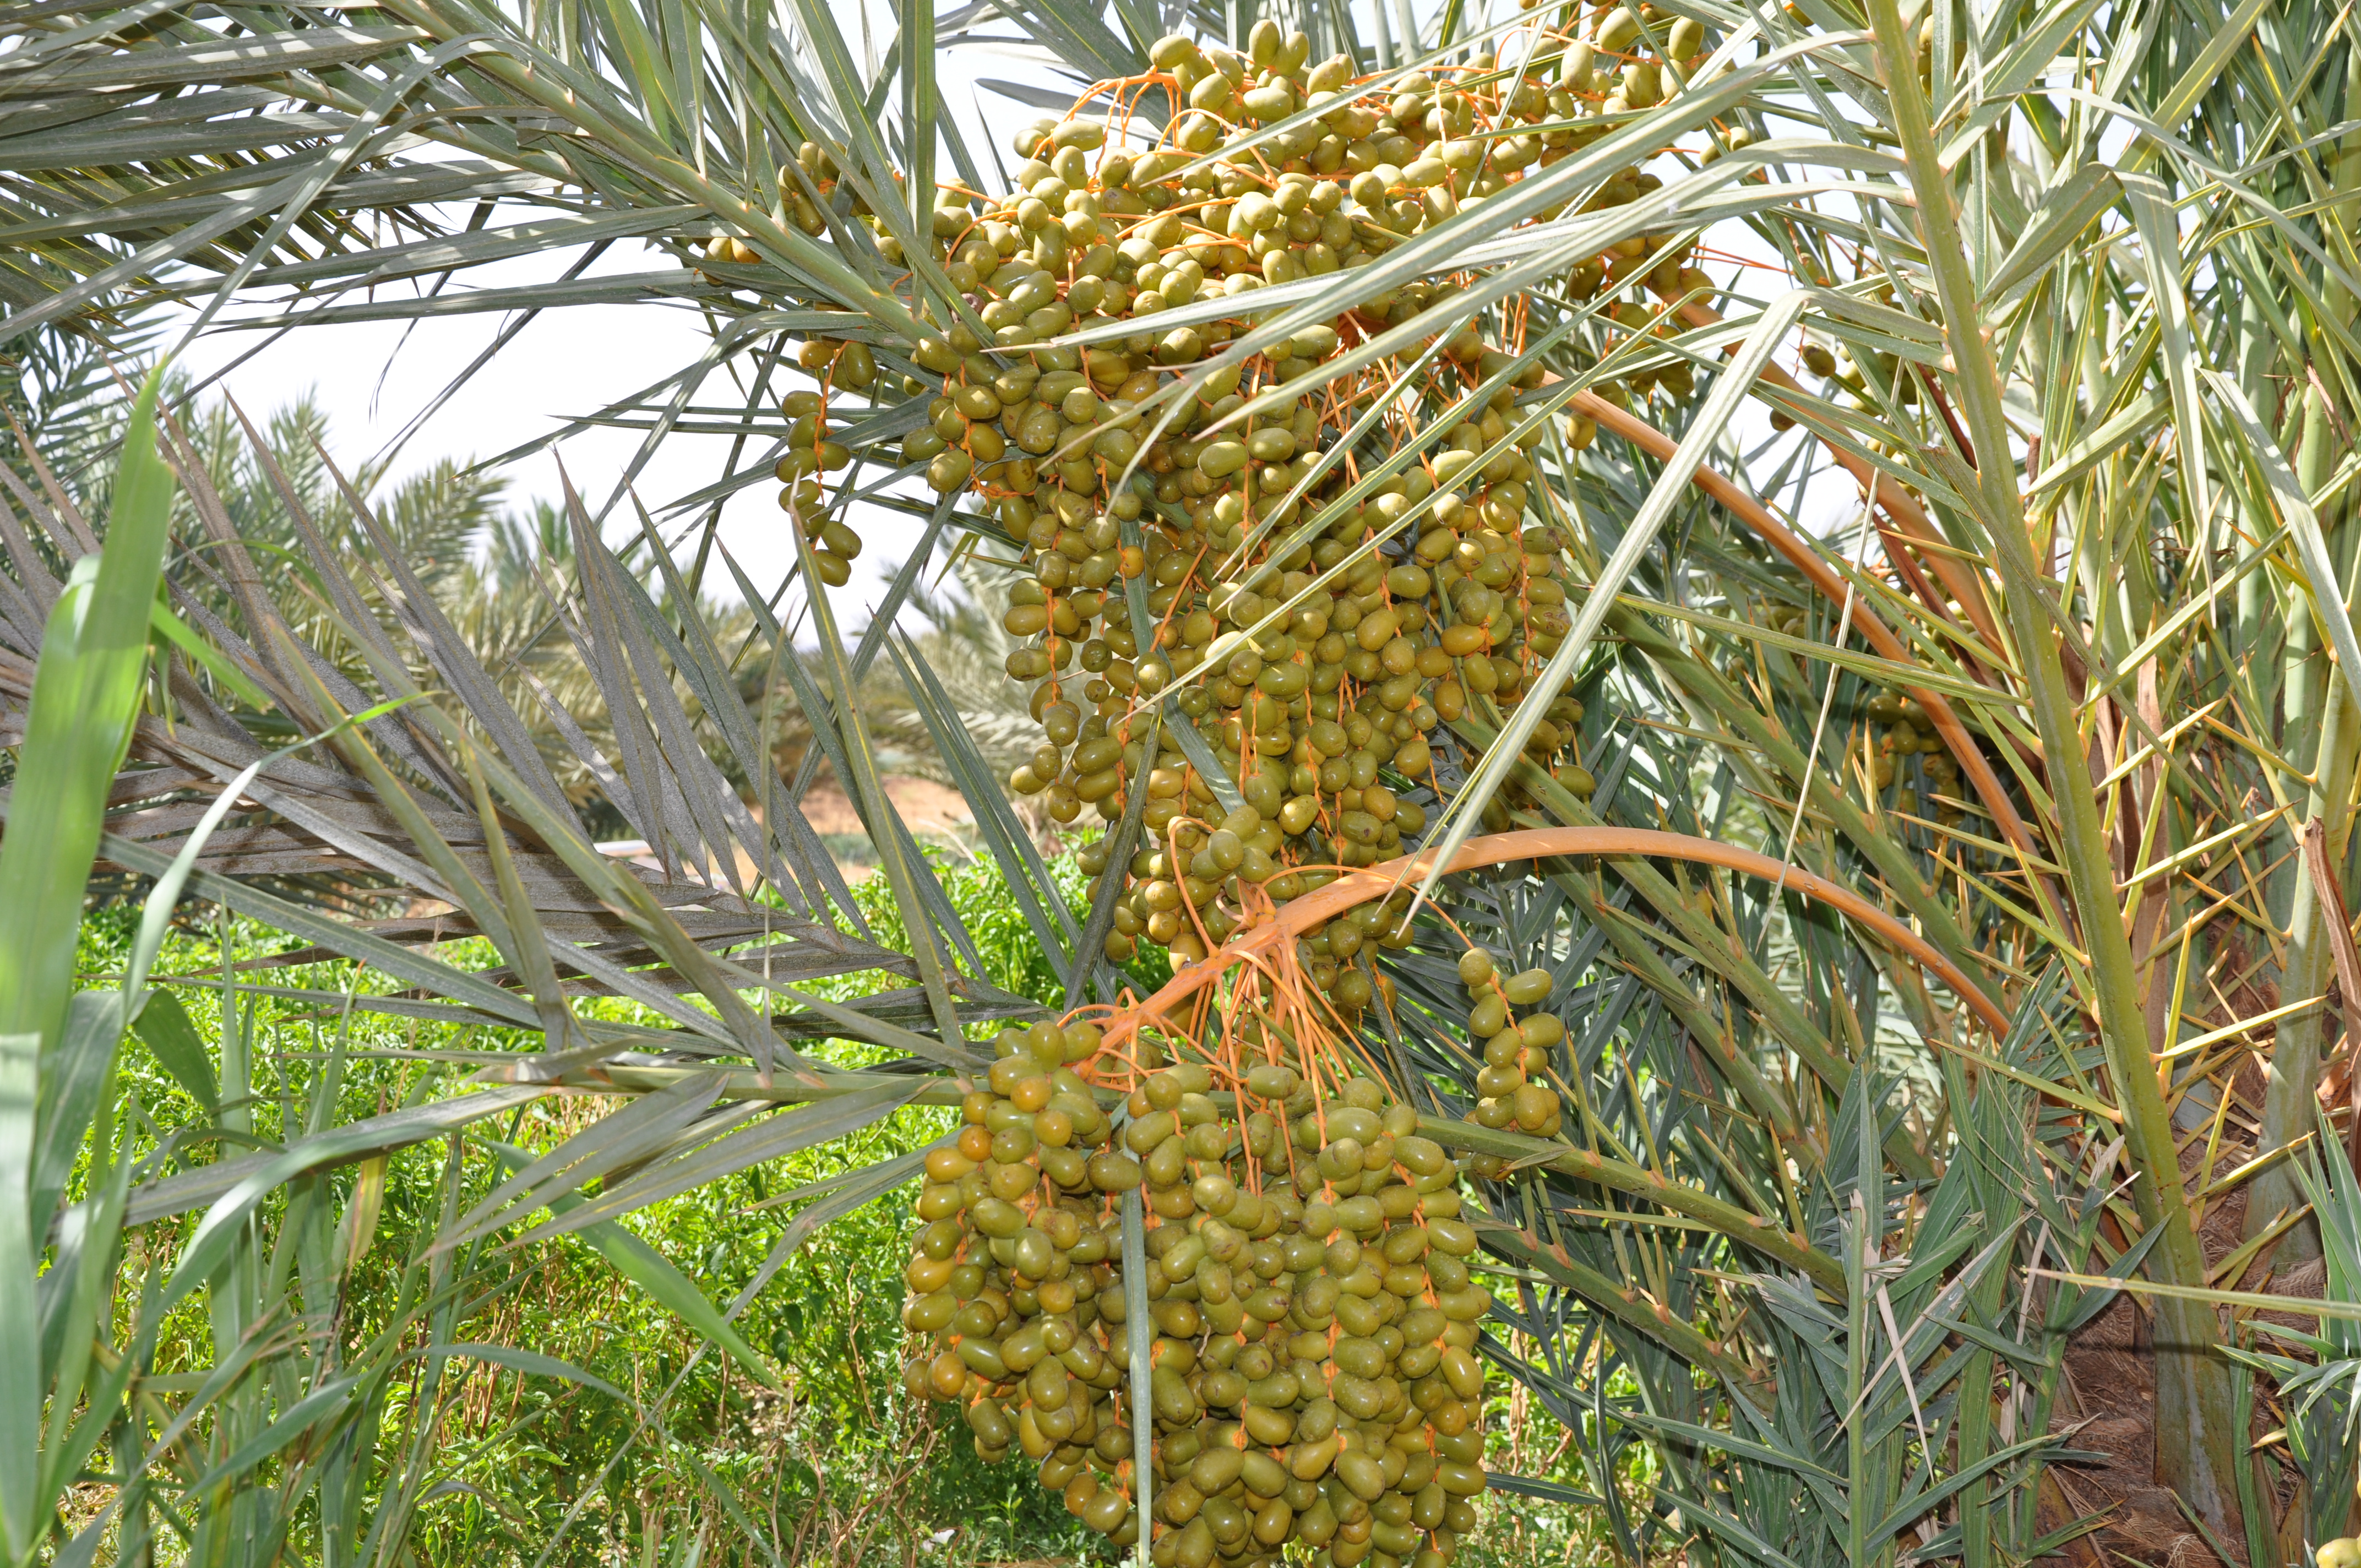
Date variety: Boufagous